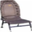
Label: chair